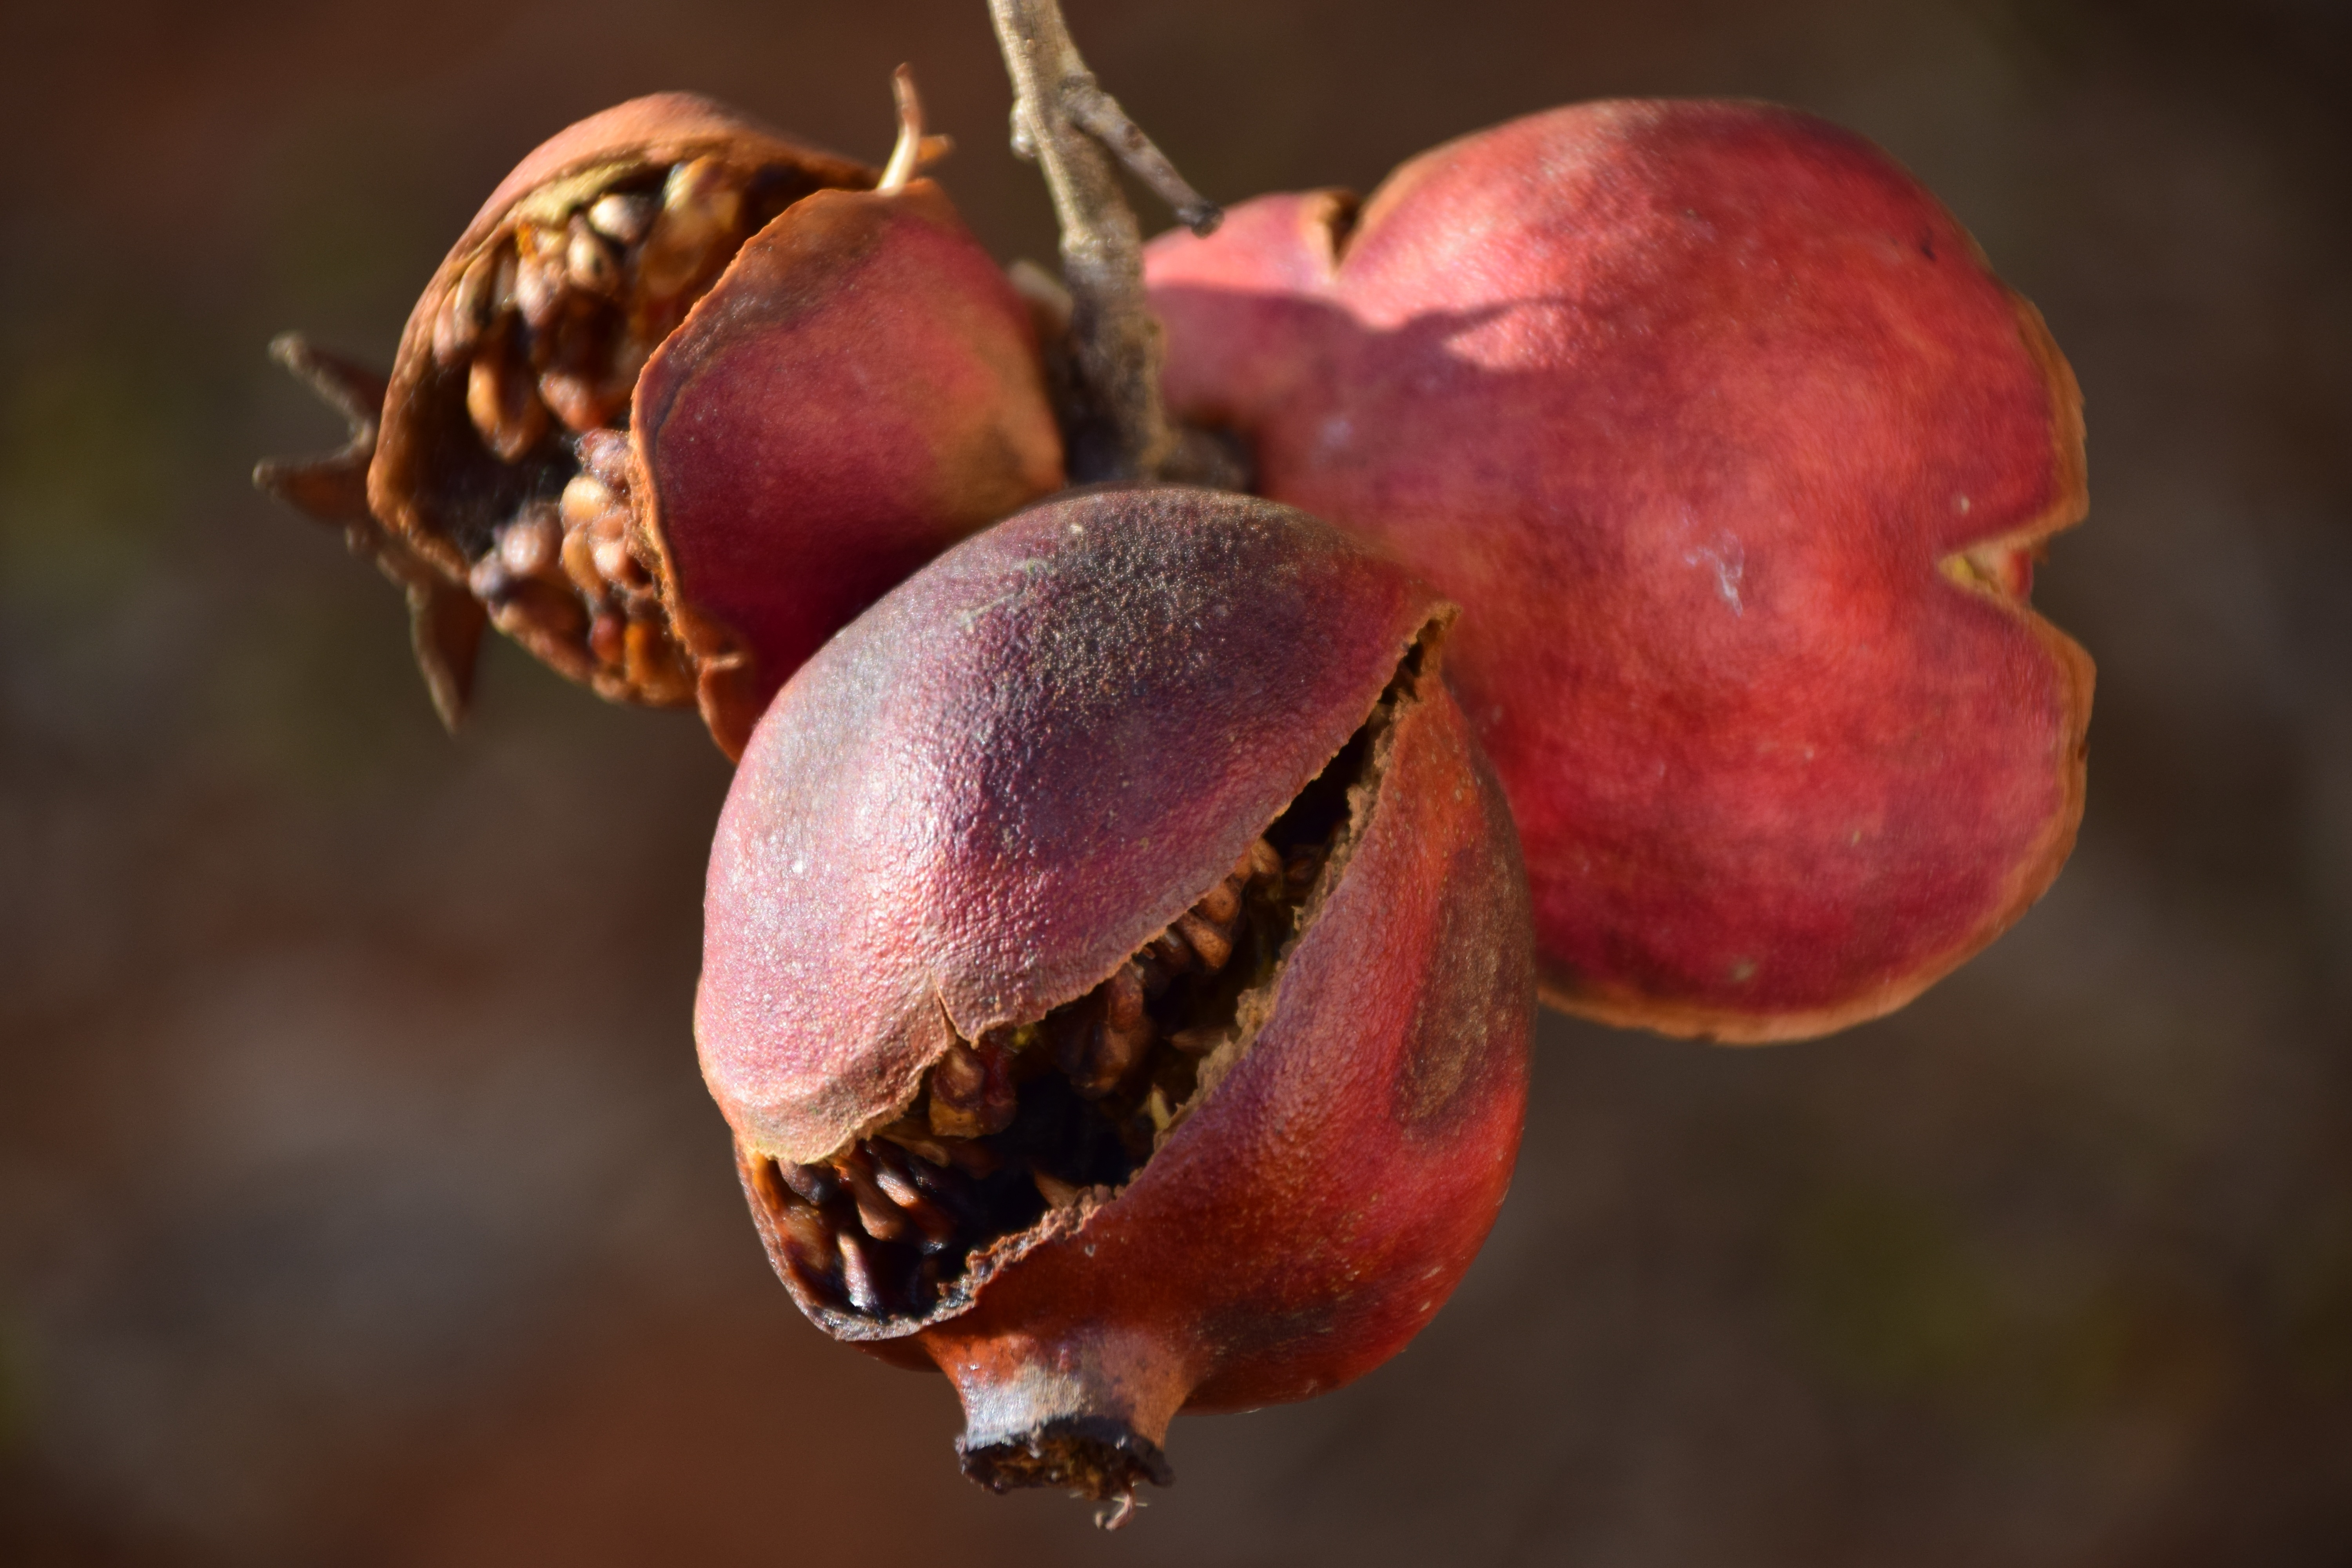
branch, plant, fruit, old, dry, food, mediterranean, produce, autumn, close, pomegranate, close up, chestnut, burst, macro photography, dried fruit, flowering plant, over ripe, punica granatum, pomegranate tree, land plant, old pomegranate, shriveled pomegranate, busted fruit